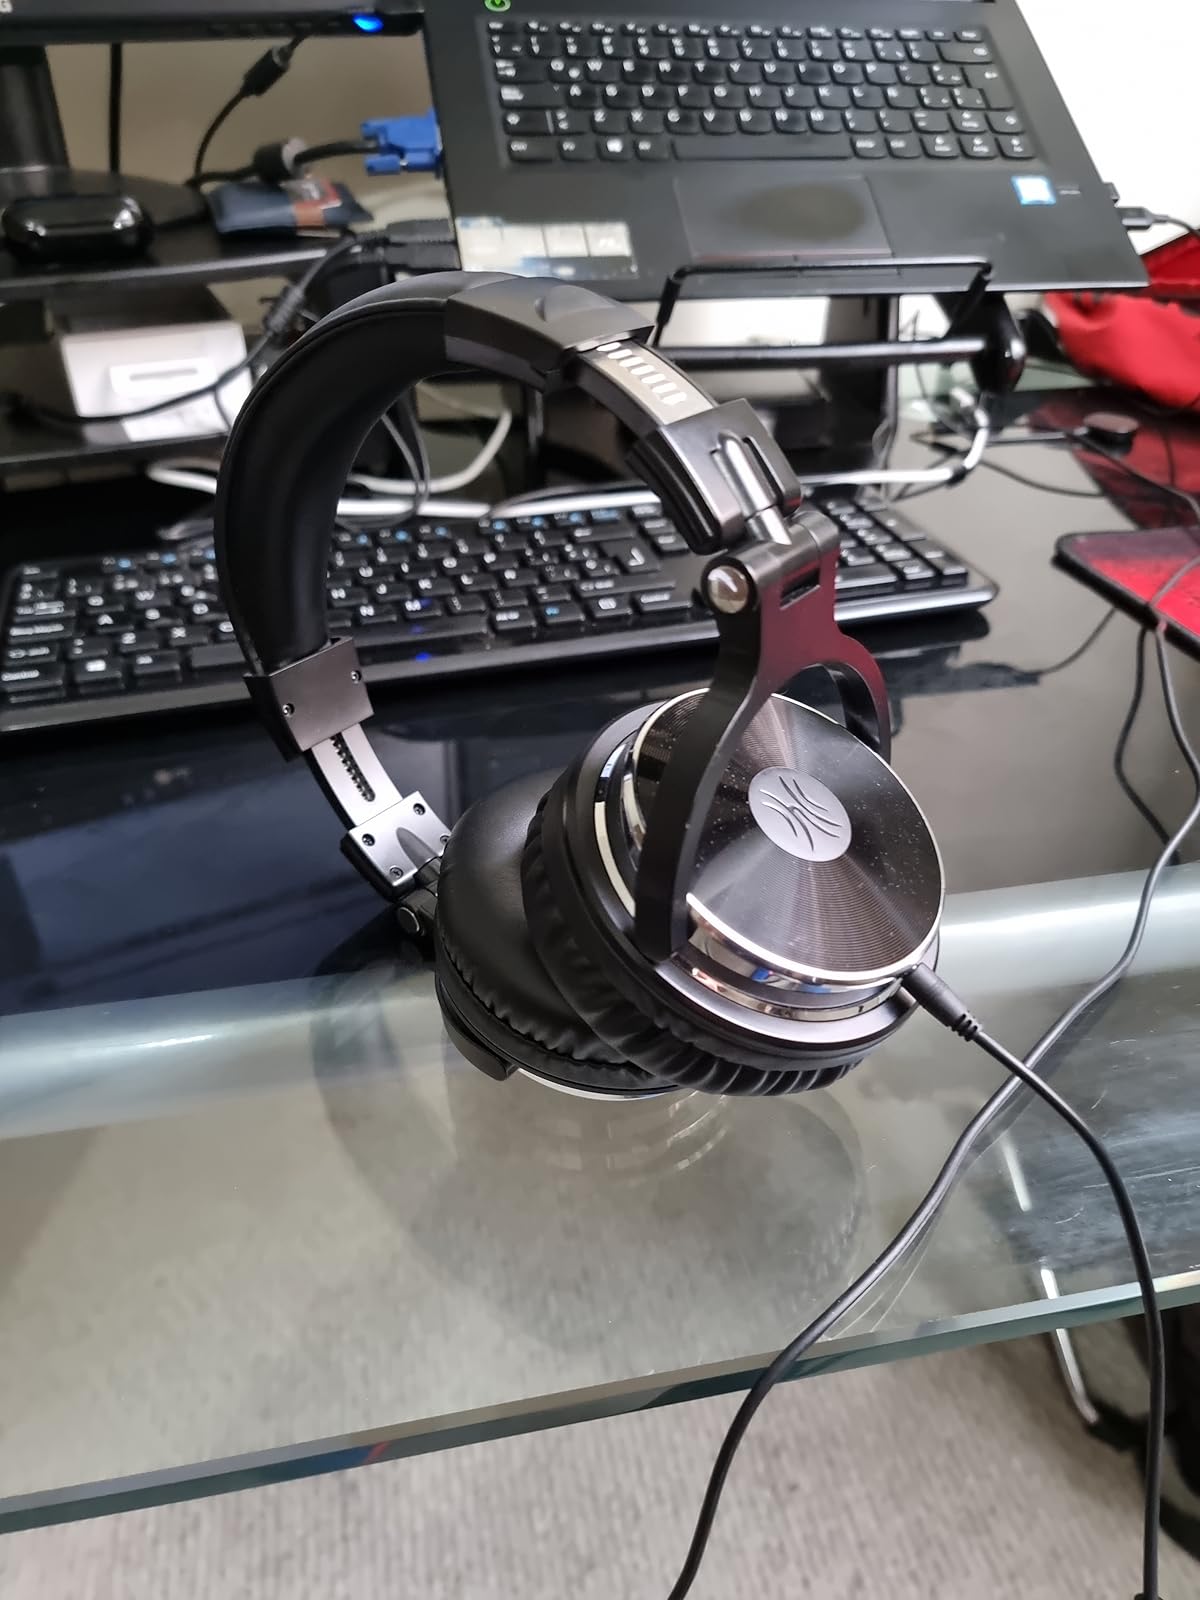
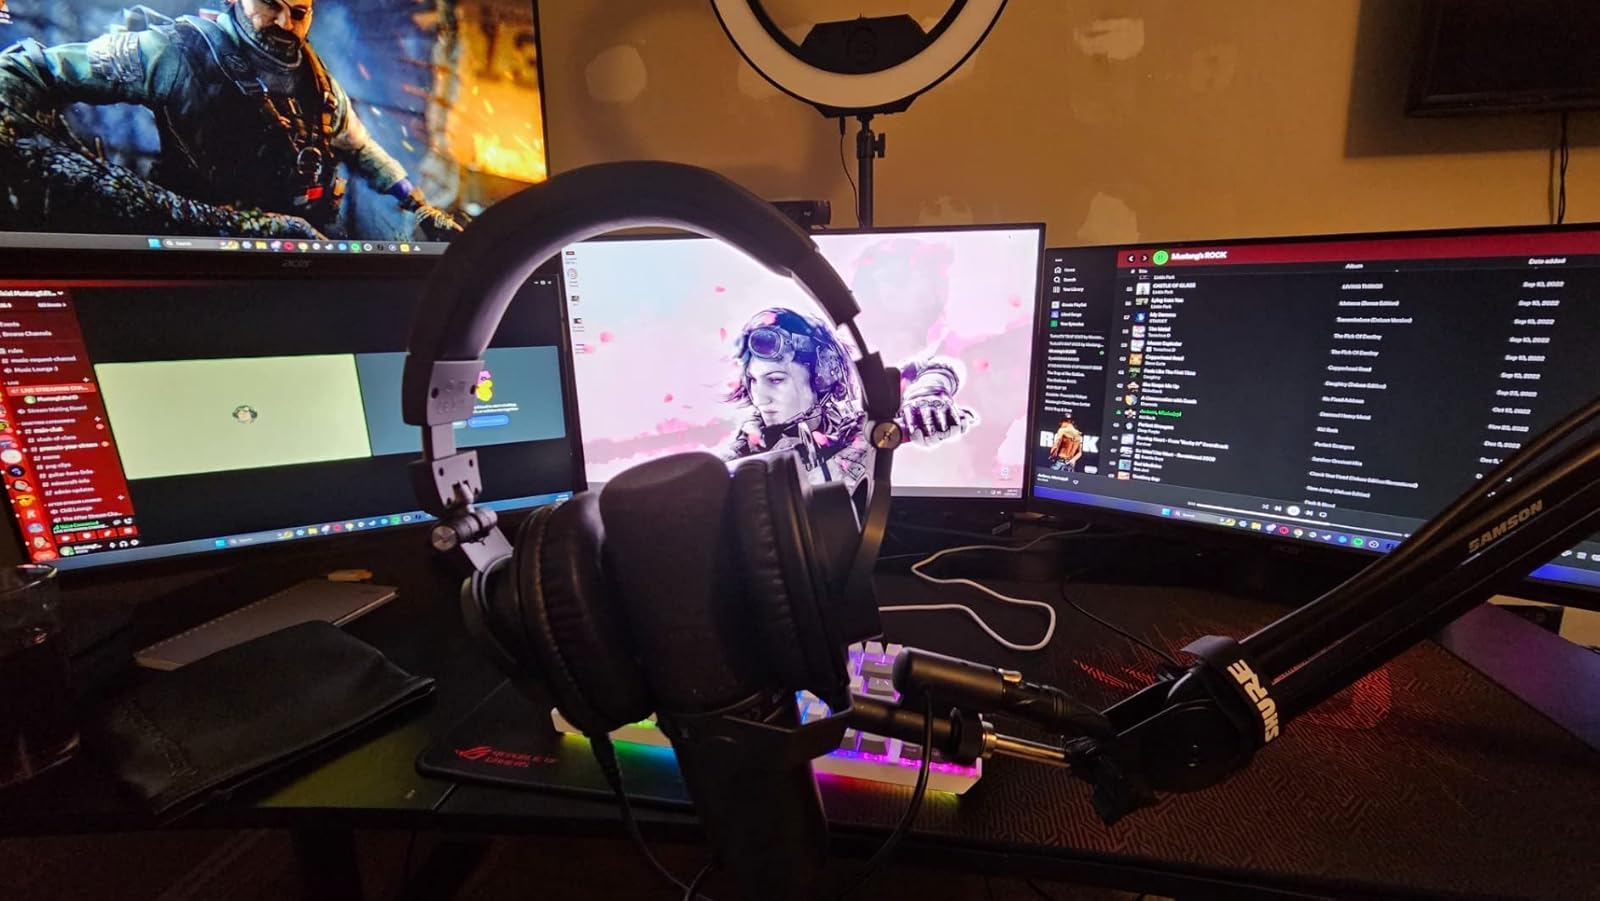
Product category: headphones
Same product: no